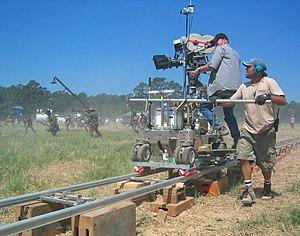
Le travelling est un déplacement de la caméra au cours de la prise de vues cinématographique, pour suivre un sujet en mouvement, pour s'en rapprocher ou s'en éloigner, ou pour le contourner et le voir sous un nouvel angle.
Sur un tournage, un rail de travelling est un équipement de machinerie utilisé pour réaliser un mouvement de caméra fluide. Les rails sont installés par des machinistes afin de faire circuler une dolly ou un chariot de travelling.
Alamo est un western américain réalisé par John Lee Hancock sorti en 2004.